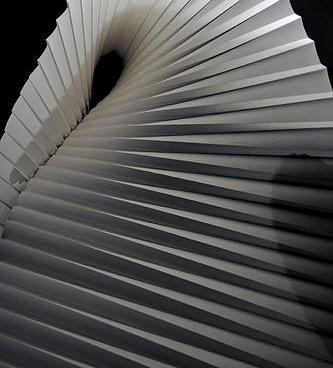
Texture: pleated